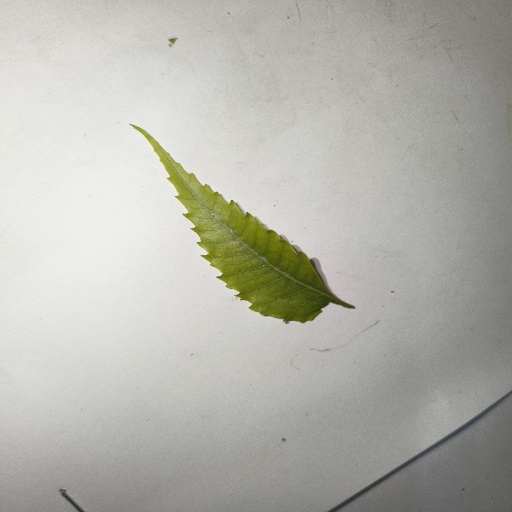
Species: Neem
Leaf condition: Yellow Leaf